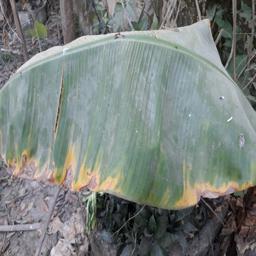
Label: POTASSIUM DEFICIENCY